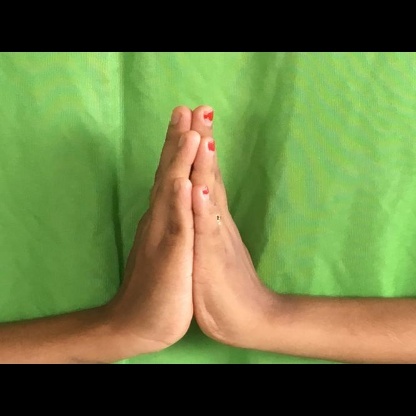
Mudra: Anjali